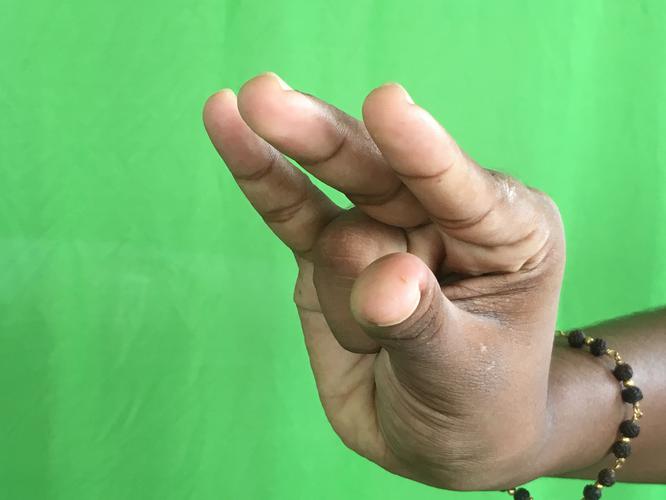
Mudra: Kangulam
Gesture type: single_hand